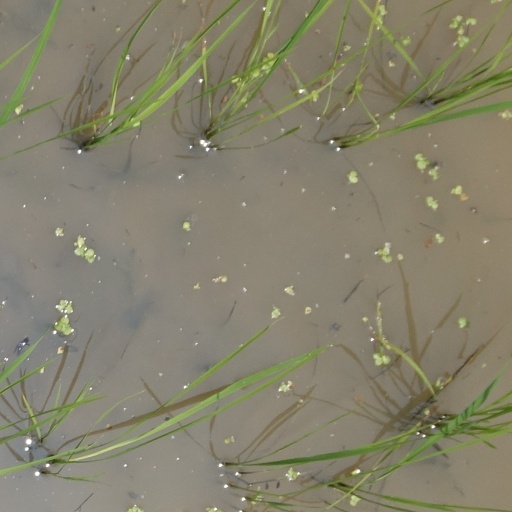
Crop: rice